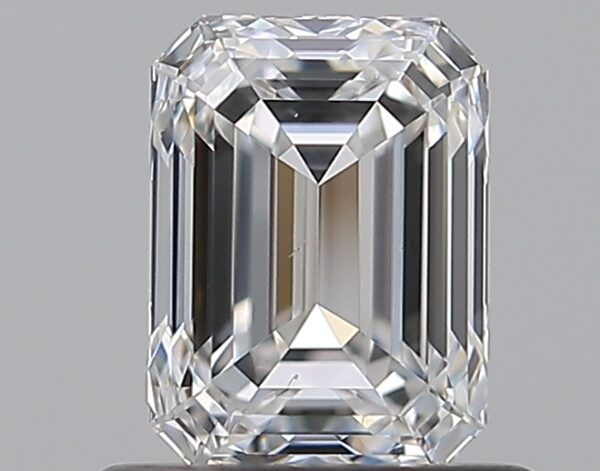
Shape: emerald
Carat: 0.81
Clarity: VS2
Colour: E
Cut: EX
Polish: EX
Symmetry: VG
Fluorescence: F
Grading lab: GIA
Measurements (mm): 5.98 x 4.4 x 3.03